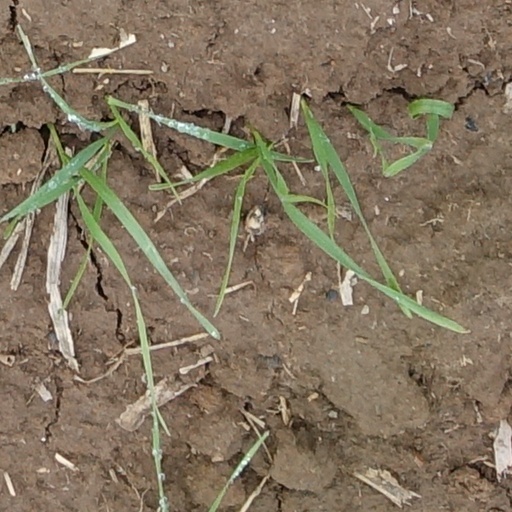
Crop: wheat